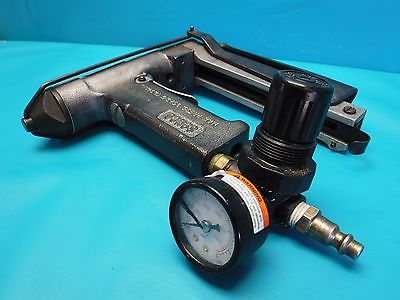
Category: stapler